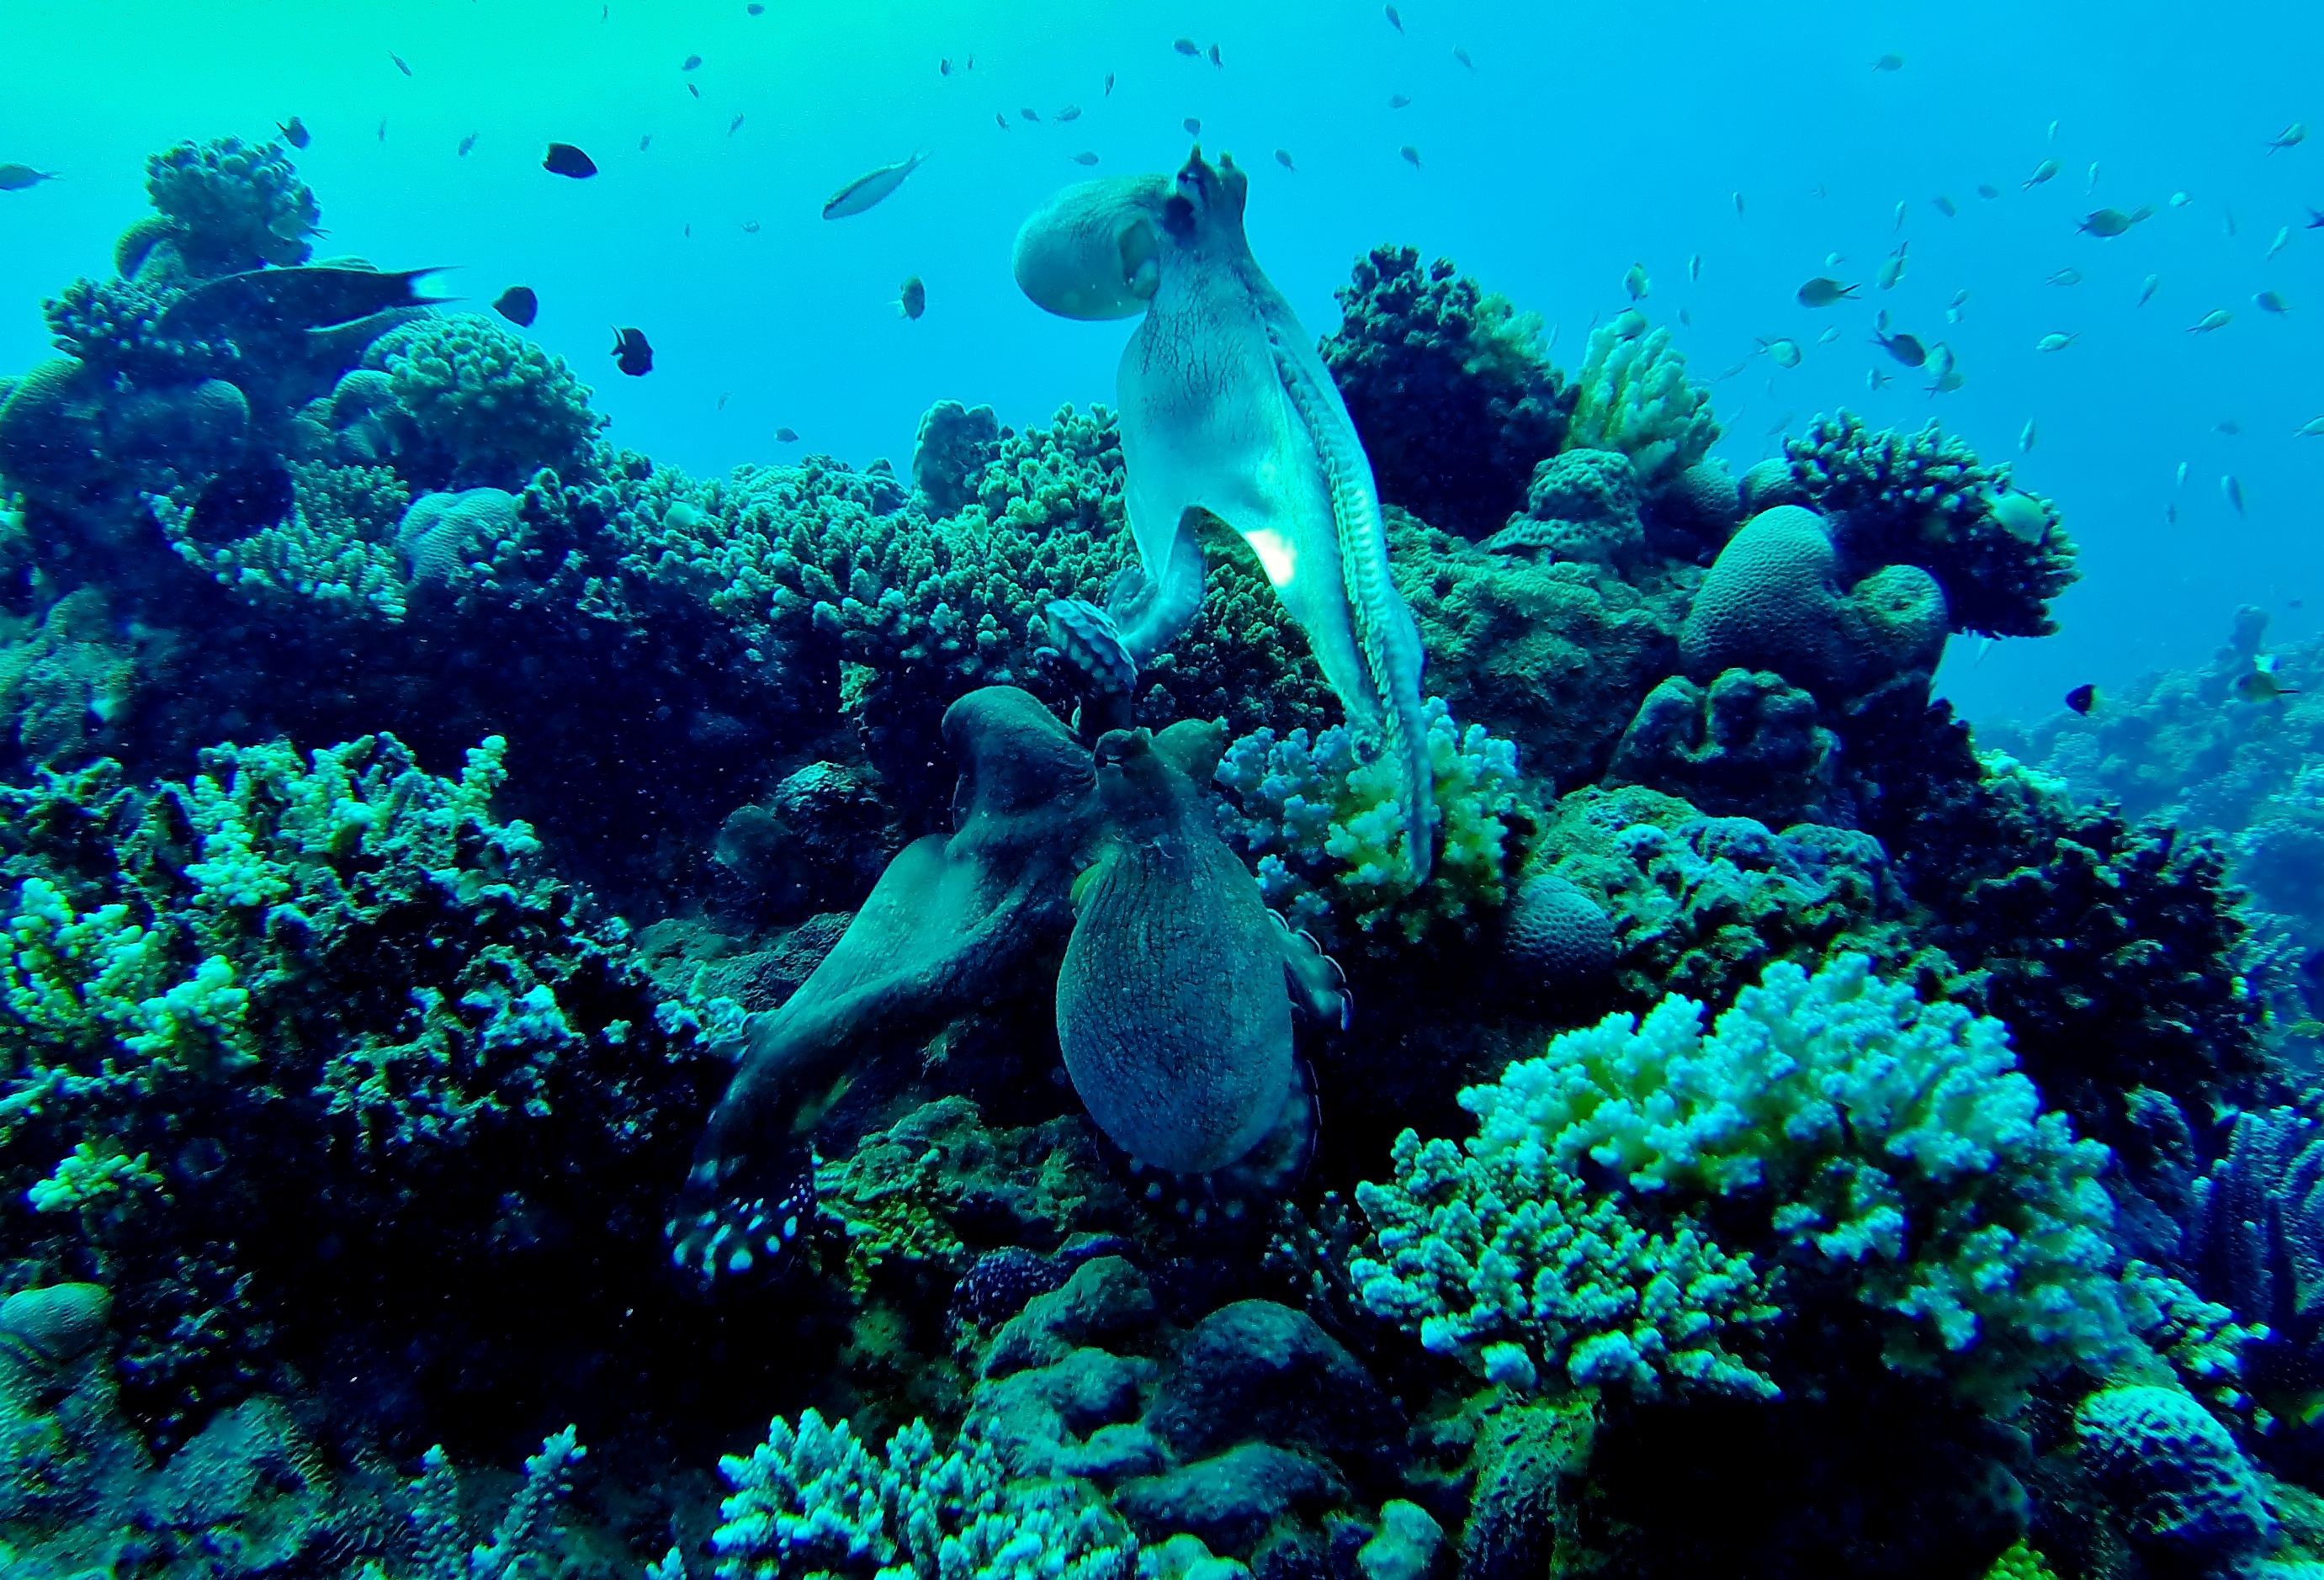
sea, ocean, diving, underwater, biology, fish, squid, coral, coral reef, reef, mollusk, octopus, sports, habitat, ecosystem, water sport, scuba diving, natural environment, marine biology, underwater diving, coral reef fish